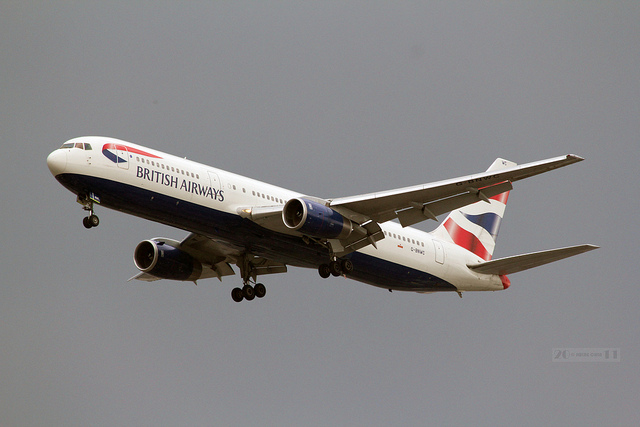
user: Given an image and a question. Answer the question in a short answer. Question: What company does this plane belong to? Short Answer:
assistant: british airway